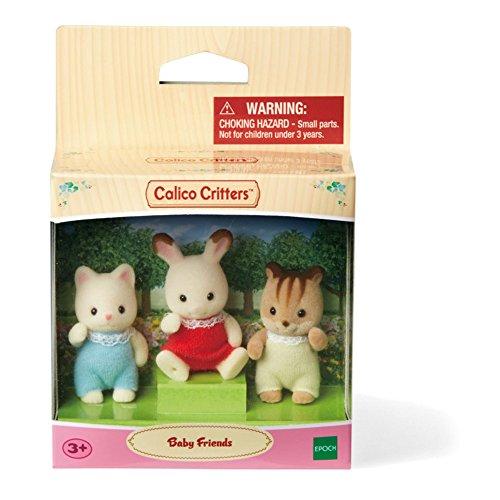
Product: Calico Critters Baby Friends
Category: Toys & Games | Dolls & Accessories | Playsets
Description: Mix and match with other Calico Critters play sets to create a whole Calico Critters village.
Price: $9.89